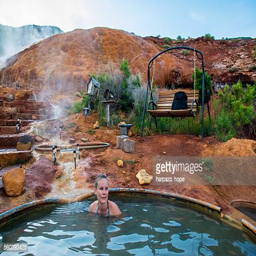
woman soaking at a hot spring